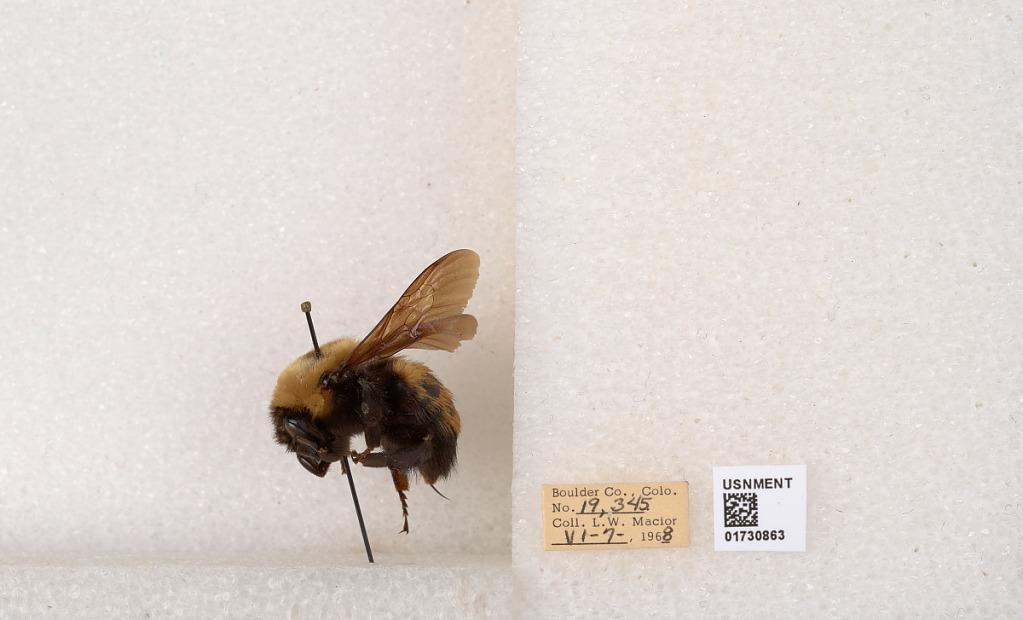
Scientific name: Bombus (Bombus) nevadensis Cresson
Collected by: L. Macior
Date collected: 1968-6-7
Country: United States
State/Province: Colorado
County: Boulder
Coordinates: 40.0925, -105.358